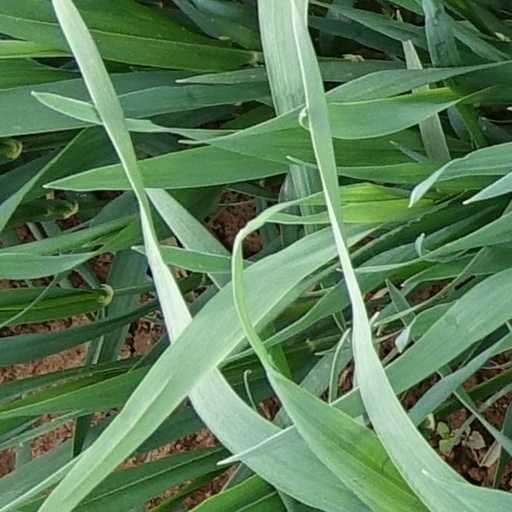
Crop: wheat